Probstzella station

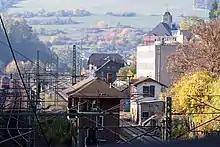
Looking north

On 20 September 1961, DR decided to build a 347 metres long connecting curve between the Franconian Forest line and the line to Sonnenberg. This had been planned since 1936, to avoid the need to reverse in Probstzella. The curve would have an advantage for border security as internal traffic would no longer have to run to the border station. On 2 October 1961, construction work began north of the station. On 9 December 1961 the new line was opened. Probstzella halt was opened on 2 November 1964 on this single-track curve. On 23 May 1993, the curve was closed.